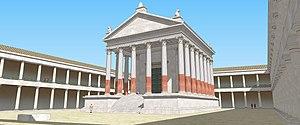
Hafentempel de Xanten
Colonia Ulpia Traiana, ou C U T, est une colonie romaine et un camp de légion du limes du Rhin en Germanie inférieure, à proximité immédiate de l'actuelle ville de Xanten en Rhénanie du Nord-Westphalie.